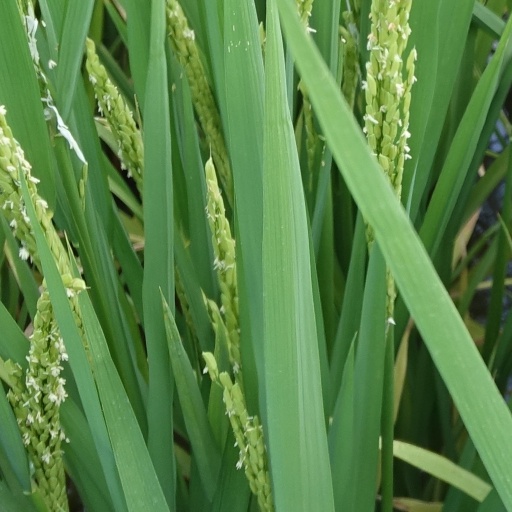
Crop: rice